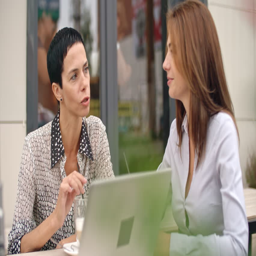
women talking business over coffee in the street cafe at summer day